Subaru BRAT

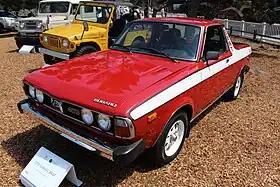
Subaru BRAT / Brumby / MV Pickup Gen I

The Subaru BRAT (acronym for "Bi-drive Recreational All-terrain Transporter") is a light-duty, four-wheel drive coupé utility, version of the Subaru Leone. It was sold from 1978 until 1994, introduced following the concept of coupe utilities, such as the Chevrolet El Camino and the Ford Ranchero. The BRAT is also known as a Brumby, MV Pickup or Shifter depending on where it was sold.